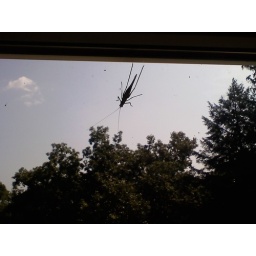
my new friend watching me work in my home office